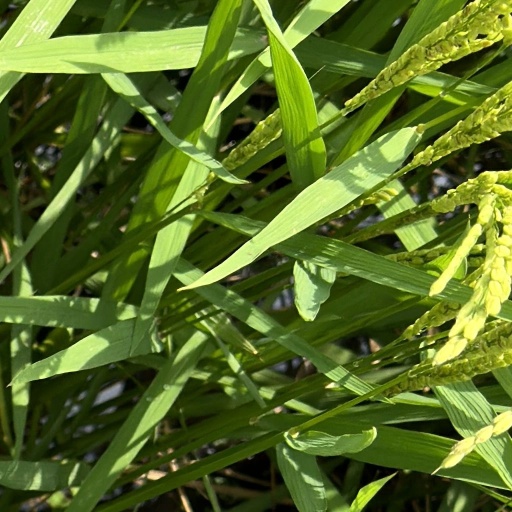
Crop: rice